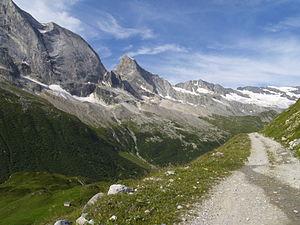
Le massif de la Vanoise
L’environnement en Savoie correspond aux caractéristiques tenant à l'environnement, à sa protection et au développement durable dans le département français de la Savoie en région Auvergne-Rhône-Alpes.
Le département de la Savoie est un département français de la région Auvergne-Rhône-Alpes, dont le chef-lieu est la ville de Chambéry. Ses habitants sont connus sous le nom de Savoyards. L'Insee et La Poste lui attribuent le code 73.
Le parc national de la Vanoise est un parc national situé en France dans le département de la Savoie en région Auvergne-Rhône-Alpes.